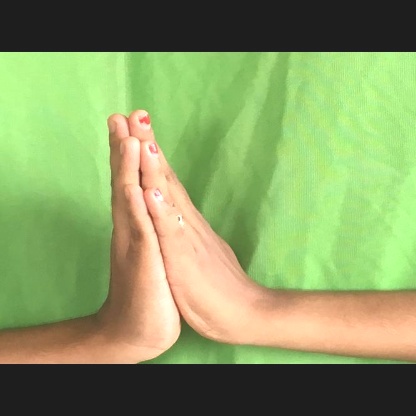
Mudra: Anjali